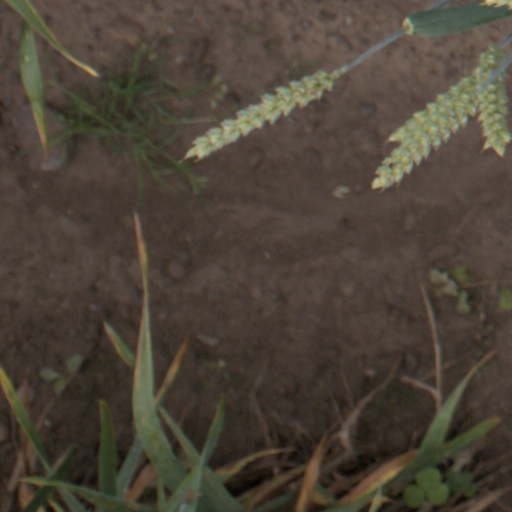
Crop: wheat